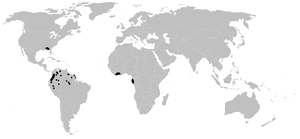
Les Neogoveidae sont une famille d'opilions cyphophthalmes.